Nemegtosaurus

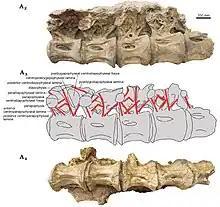
Vertebrae that may belong to "Nemegtosaurus"

The skull of "Nemegtosaurus" comes from the same beds as the titanosaur "Opisthocoelicaudia", which is known from a skeleton lacking the neck and skull. Originally, the referral of "Nemegtosaurus" to Diplodocoidea and "Opisthocoelicaudia" to Camarasauridae argued that the two represented different species. Both of these genera represent advanced titanosaurians, however, raising the possibility that the two are in fact the same animal. Relocation of the "Nemegtosaurus" type locality in Central Sayr and discovery of postcrania comparable to those "Opisthocoelicauda" holotype at the "Nemegtosaurus" holotype locality has discussed the possibility that "Opisthocoelicauda" is a junior synonym. Consequently, Opisthocoelicaudiinae would be a junior synonym of Nemegtosauridae. In 2019, Alexander O. Averianov and Alexey V. Lopatin in a paper describing new specimens of "Nemegtosaurus" reanalyzed the argument for synonymy and determined that the taxa were not synonymous because shared characters between the species were either difficult to determine or based on comparisons with a specimen which actually belonged to "Nemegtosaurus."